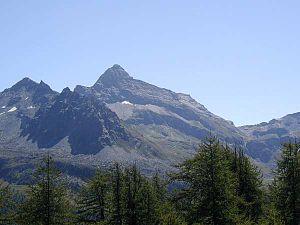
Une tête désigne un sommet de montagne associé à une proéminence dont la partie supérieure prend le plus souvent une forme arrondie. En France, le terme est surtout représenté dans le massif des Vosges dans le Grand Est, mais aussi dans une moindre mesure dans toute la façade est du pays et en Suisse romande. La version germanique Kopf est très répandue dans les pays germanophones en moyenne montagne comme en très haute altitude, y compris dans les Vosges alsaciennes et mosellanes.